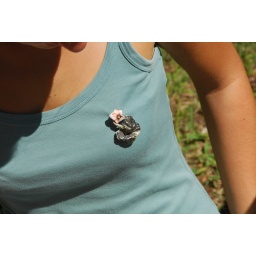
birds and flower brooch (picture by Francesco Grinovero)